Christopher Martins

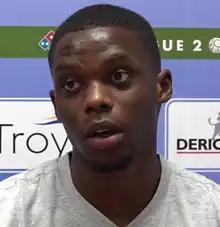
Martins in 2018.

In June 2019 he signed for Swiss club Young Boys. He won both the 2019-20 and 2020-21 Swiss Super Leagues with the club.